Gaston F. Lewis

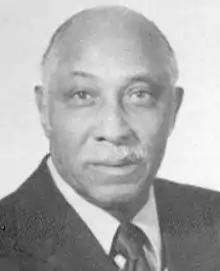

Gaston Frederick "Country" 'Lewis (August 4, 1903 – November 28, 1989) was an American Negro league baseball player and a college football, college basketball, track, and cross country coach. He served as the head football coach at Alabama State University (1929–1933), Wilberforce University (1934, 1938–1946), and Central State University in Wilberforce, Ohio (1947–1956).